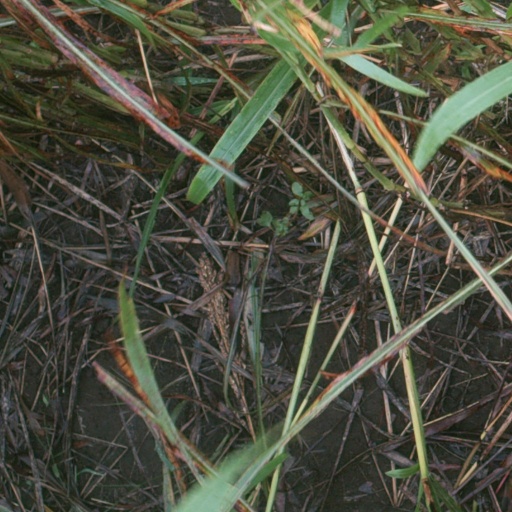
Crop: sorghum